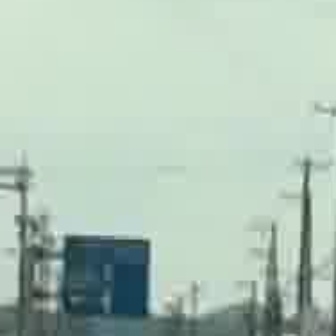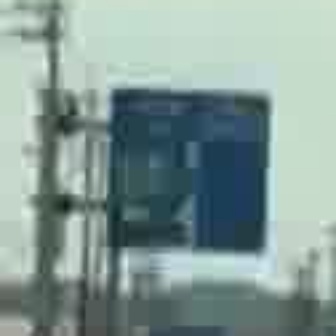
  Please identify the target specified by the bounding box [59,232,143,316] in the first image and locate it in the second image. Return the coordinates in [x_min,y_min,x_max,y_max] format.
Answer: [108,83,263,238]